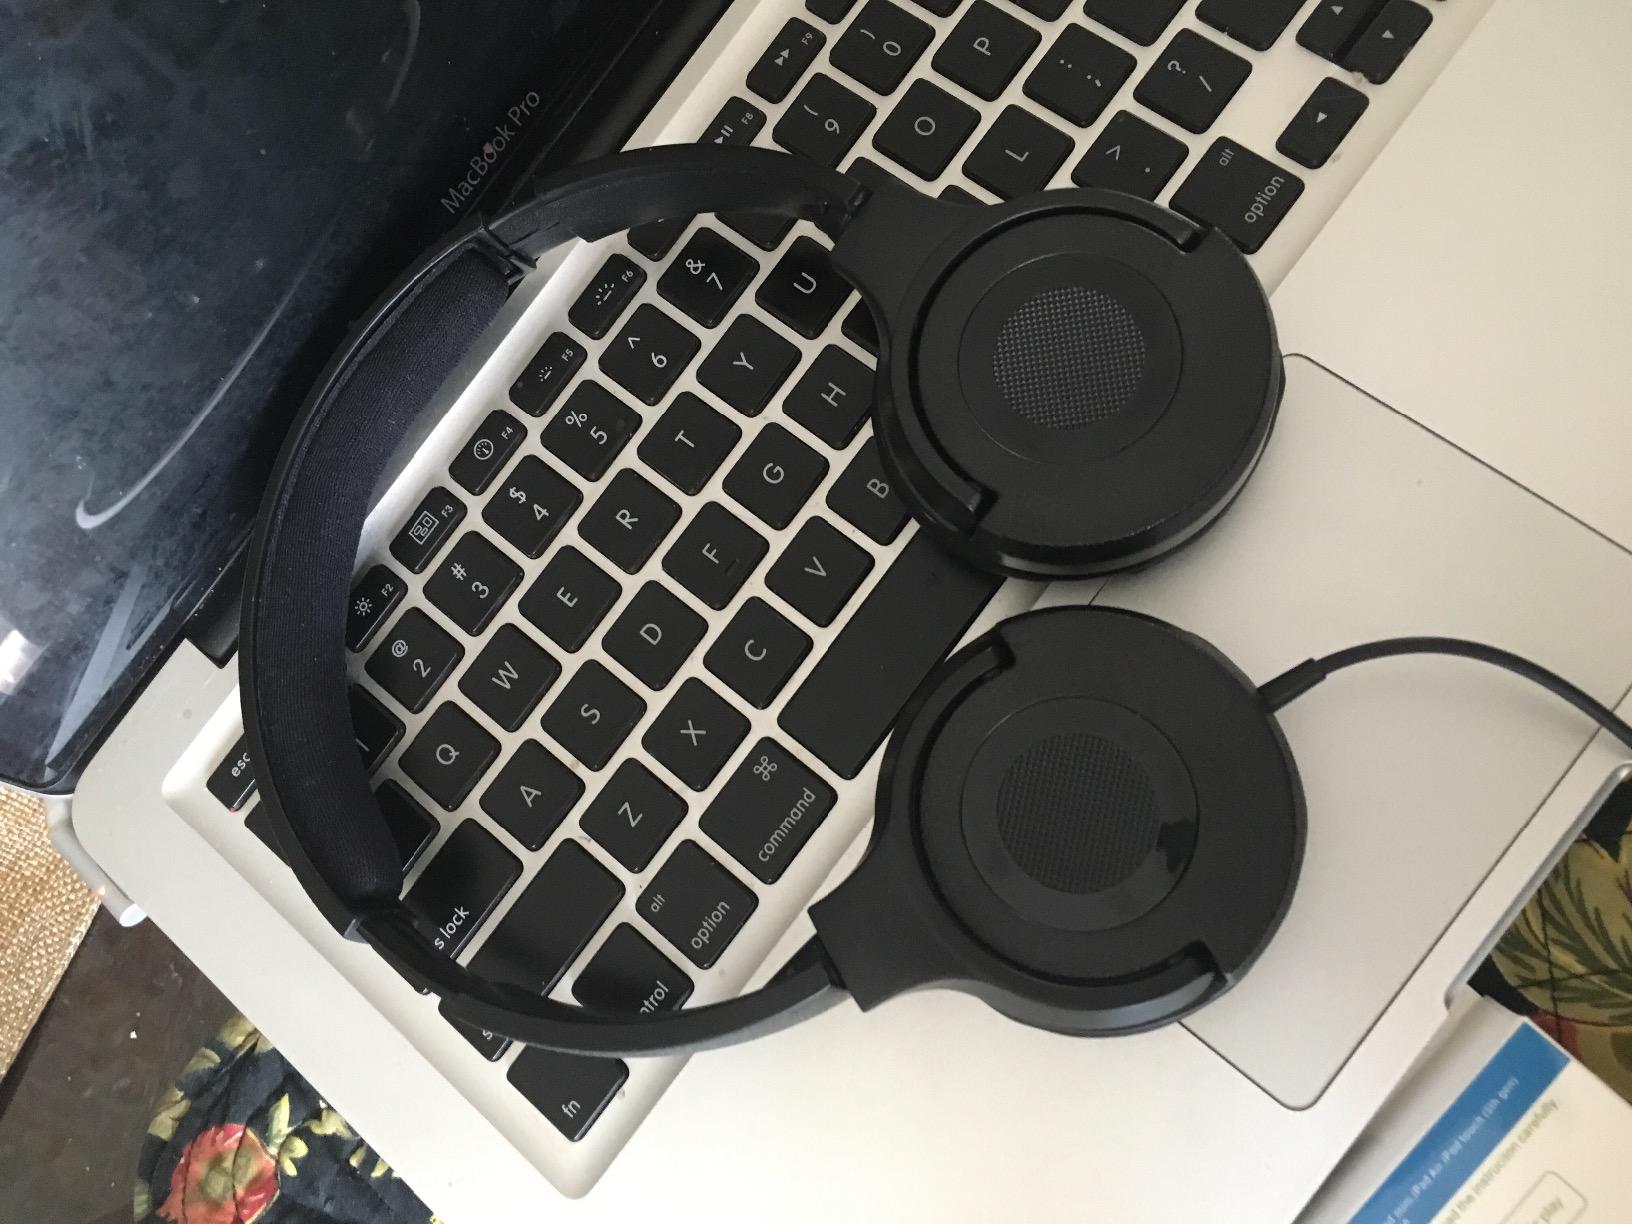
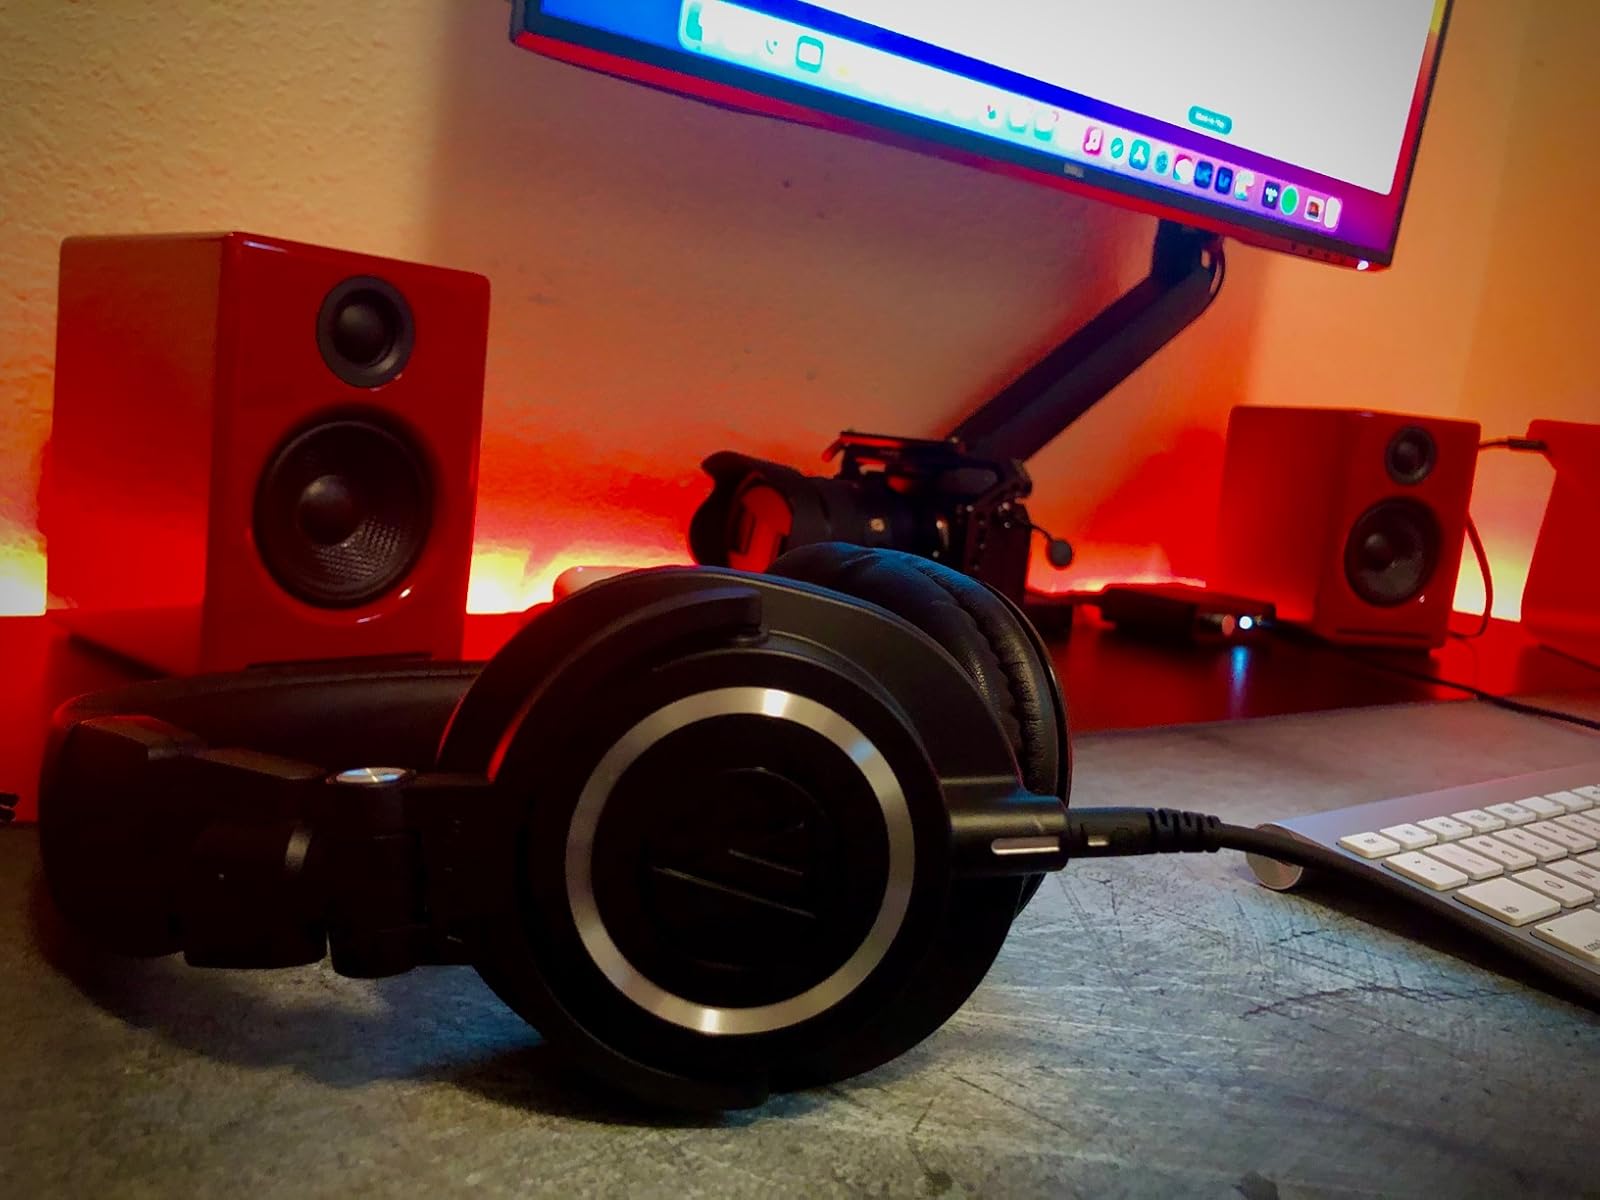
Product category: headphones
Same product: no